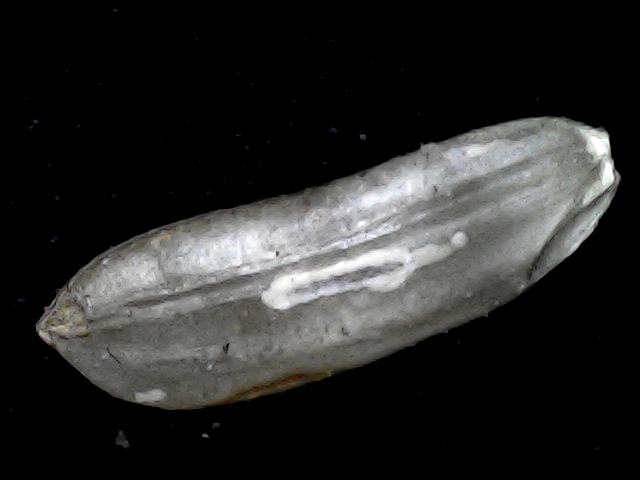
Rice variety: BD72